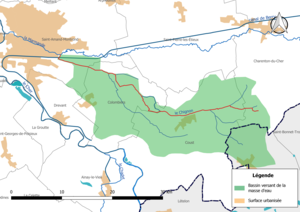
Carte de la masse d'eau «
Le Chignon est un cours d'eau français qui coule dans le département du Cher. C'est un affluent de la Marmande en rive droite et donc un sous-affluent de la Loire.